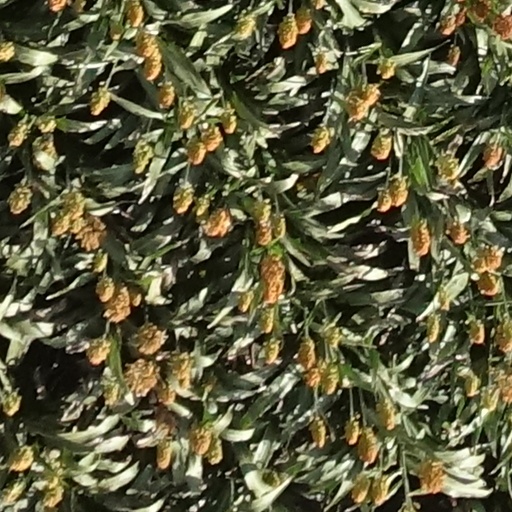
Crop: sorghum